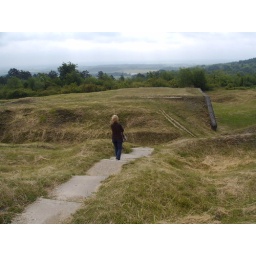
Fort van Vaux. Fortengordel van Verdun voor Eerste Wereldoorlog. Ingenomen door Duitsers en heroverd door Fransen in 1916. Bezocht op 16-05-2005